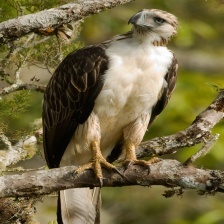
Species: PHILIPPINE EAGLE
Scientific name: PITHECOPHAGA JEFFERYI